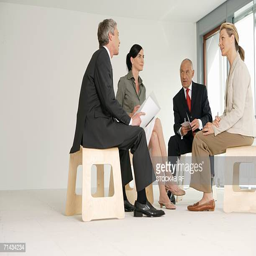
group of business men and women sitting on stools in an empty office